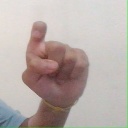
अक्षर: इ